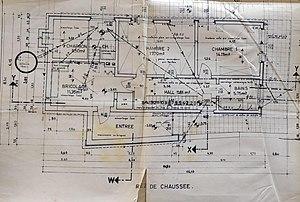
Sous sol maison Frans
Les maisons Frans et Derwael sont des maisons unifamiliales qui ont été construites au 16 et 18 de la rue de Chèvremont à Chaudfontaine. Les architectes sont Jules Mozin et Henri Debras pour la maison Derwael et Jules Mozin et Charles Carlier pour la maison Frans respectivement en 1954 et en 1957 sur un coteau de la vallée de Chaudfontaine. Les deux maisons de style moderniste sont construites sur le même principe d'axe longitudinal et de boîte parallélépipédique mais avec les subtilités des architectes qui la construisent, toutes deux dans un " style 58" belge.